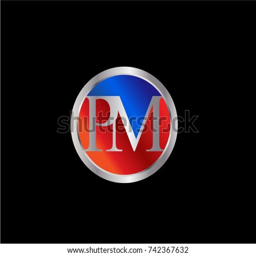
pm letter logo design in a circle .